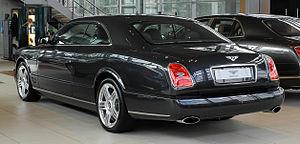
Bentley Brooklands est le nom de deux modèles distincts produits par Bentley Motors. La première génération est une grande berline de luxe, lancée en 1992 pour remplacer la Bentley Mulsanne et qui fut elle-même remplacée par la Bentley Arnage en 1998. La seconde génération est une version coupé quatre places de la Bentley Azure fabriquée entre 2008 et 2011 à quelques exemplaires.